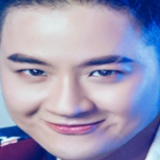
ca sĩ Thanh Duy